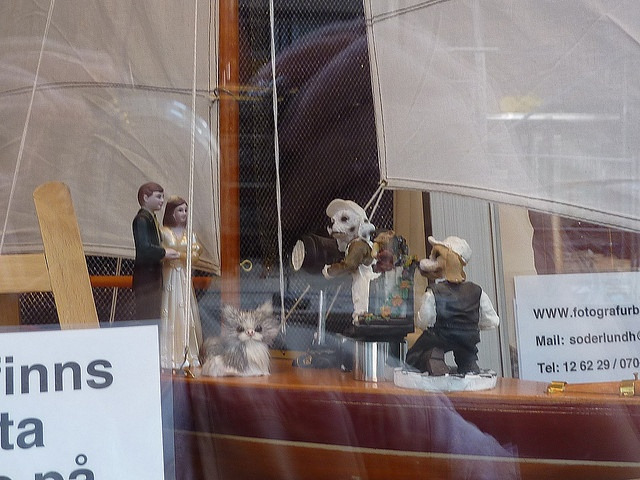
Figurines of humans and animals dressed as humans
A picture of a fake boat with people.
Couple figurine, a cat figurine and two costumed dog figurines posed on a boat.
Antique ceramic figurines in the window of a shop
A bunch of toy figurines in a window.